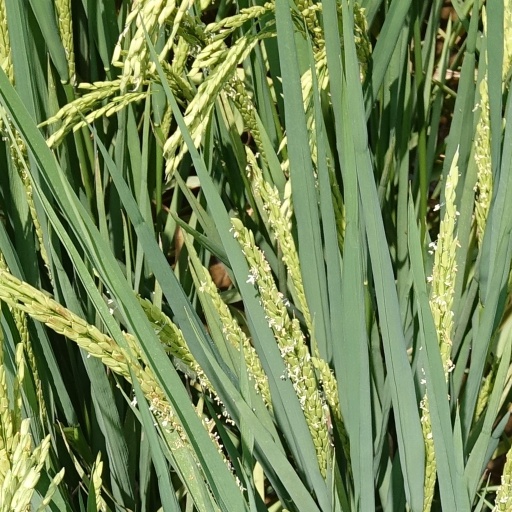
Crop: rice